Wilson Avenue station

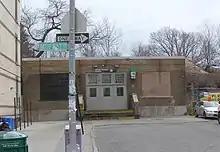
Street entrance prior to accessible ramp implementation and staircase raised by one step.

The station, which was designed by Robert Ridgway and Squire J. Vickers, has some features that are not found elsewhere in the system. It is squeezed in between the Most Holy Trinity Cemetery, to the east, and the Long Island Rail Road's (LIRR) Bay Ridge Branch, to the west. The two tracks and two side platforms are on different levels, making Wilson Avenue the only station on the Canarsie Line where this occurs. Since the platforms are on different levels, each has a different design. The outbound track sits on a low elevated structure; immediately south of the station, the outbound track passes over Central Avenue before descending into a tunnel toward Bushwick Avenue–Aberdeen Street. The inbound track is immediately below the outbound track, and this portion of the station gives the impression of being underground, but it is really at street level. Fixed platform barriers, which are intended to prevent commuters falling to the tracks, are positioned near the platform edges.